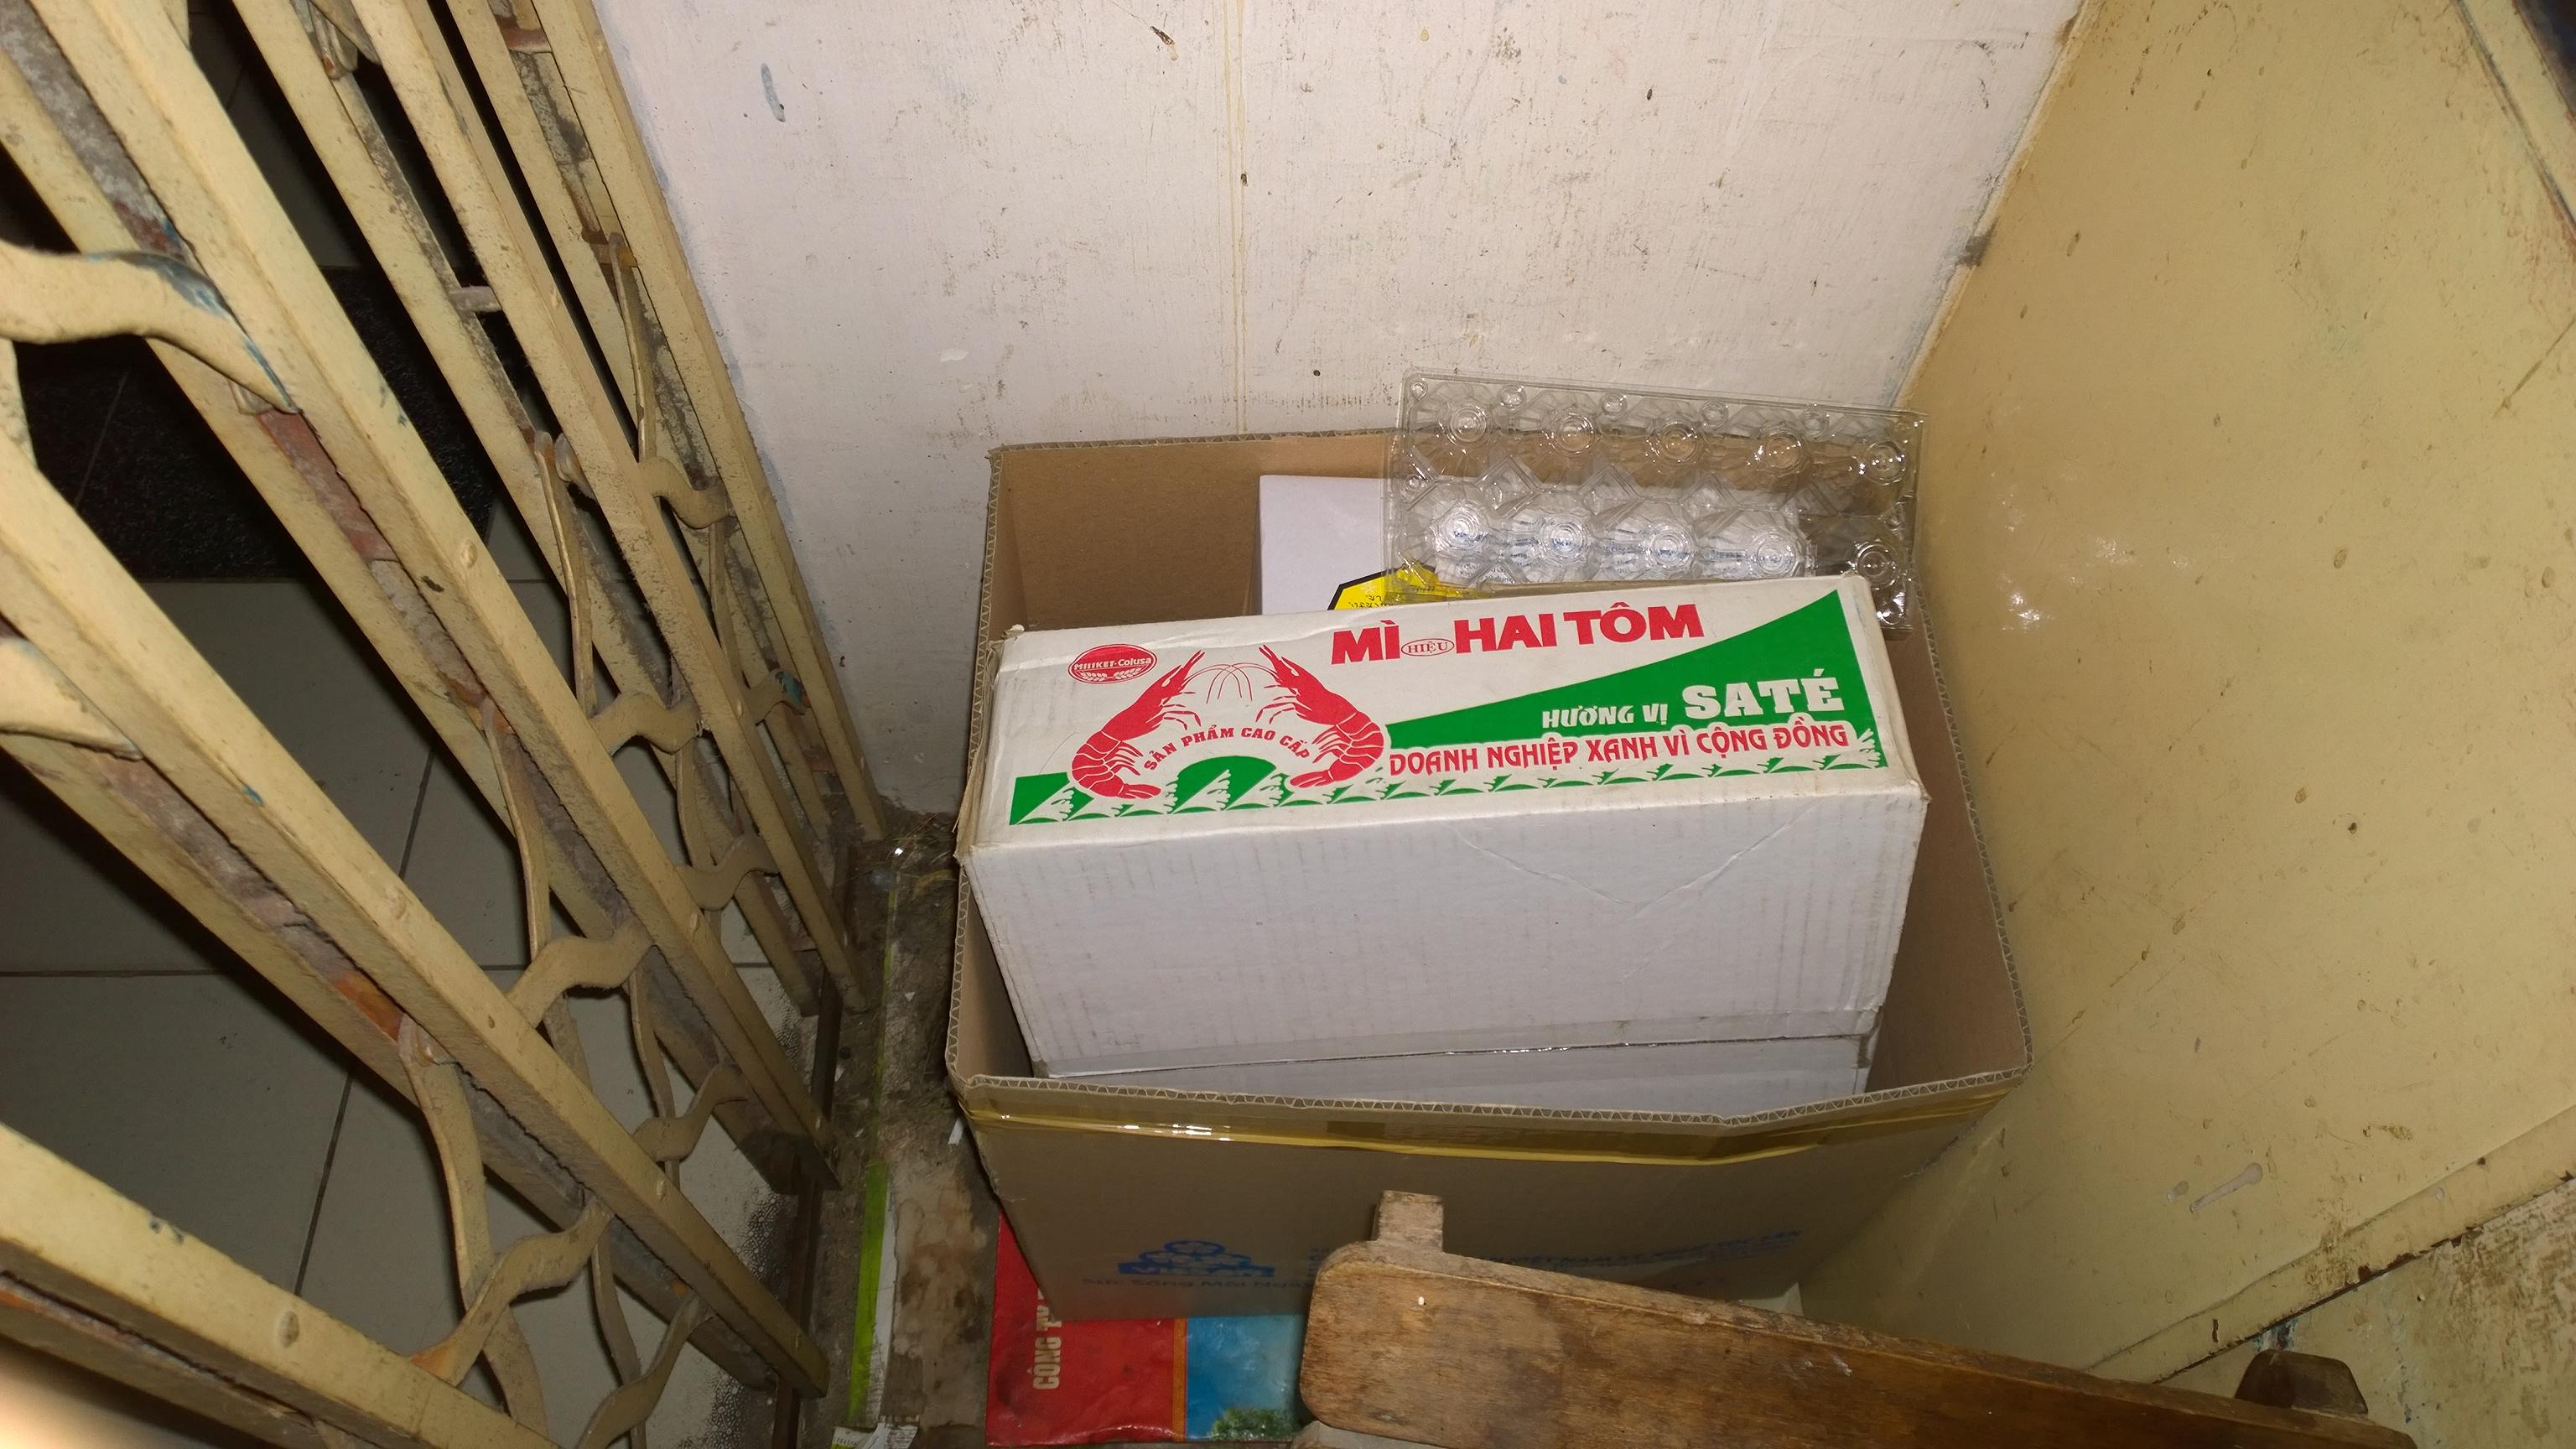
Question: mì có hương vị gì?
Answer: có hương saté